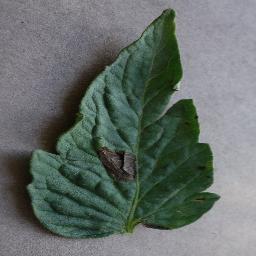
Label: Tomato___Early_blight